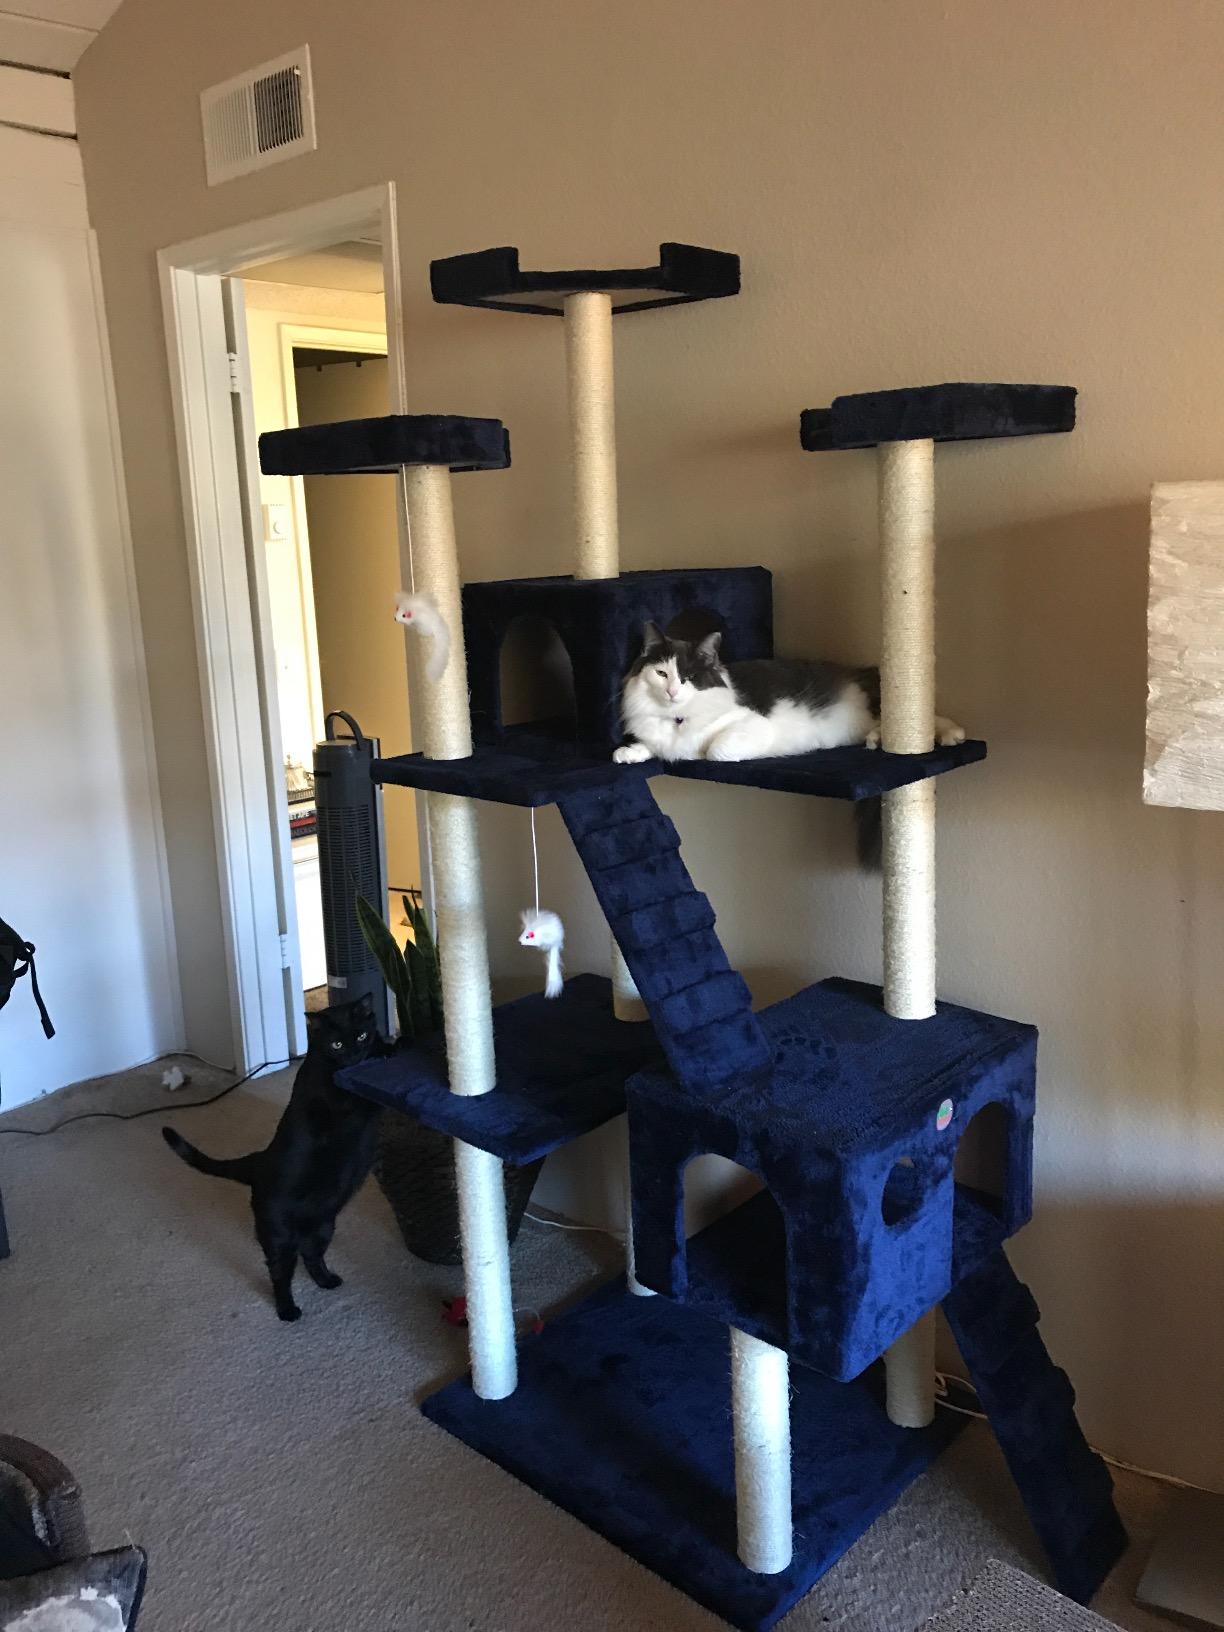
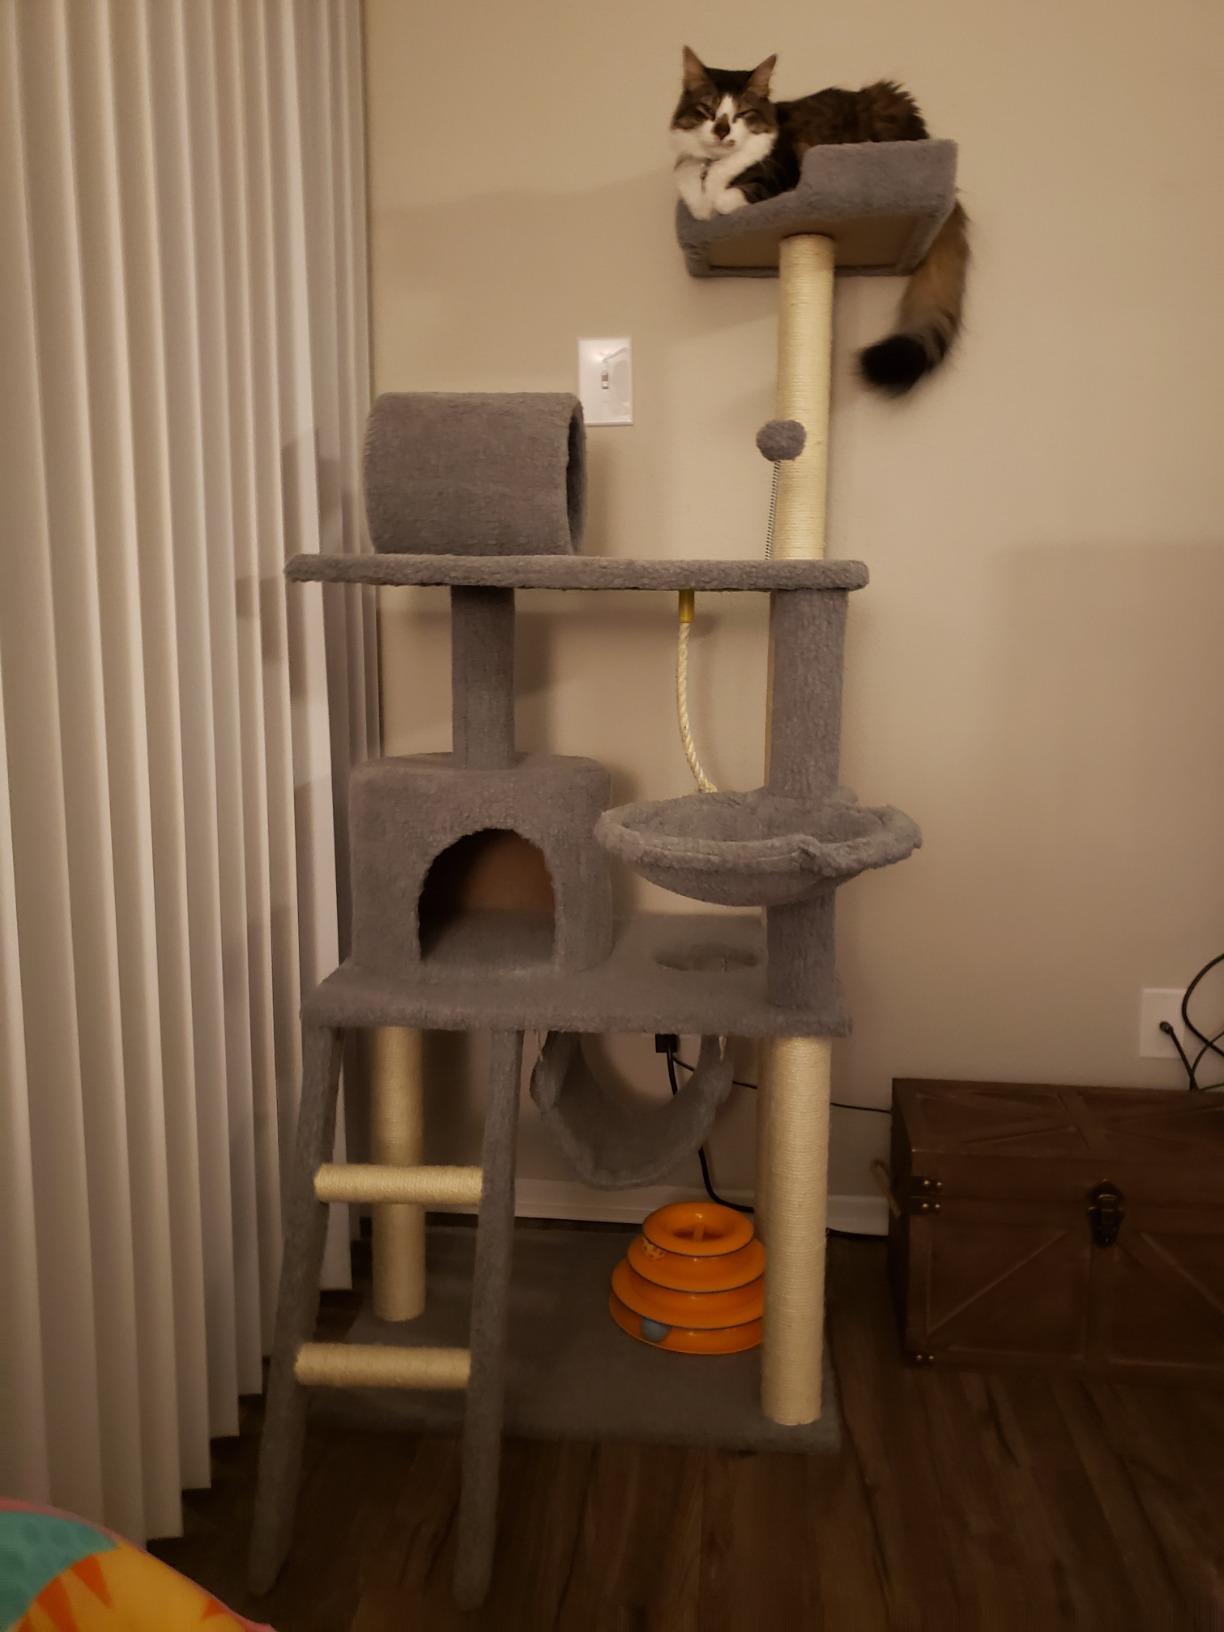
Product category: items_cat tree
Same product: no